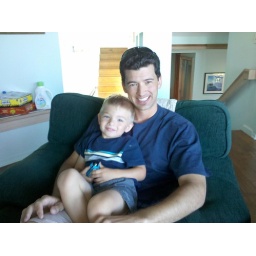
Anthony and dad in the living room at beach house